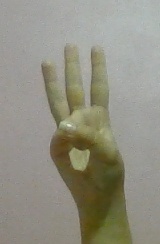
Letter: thaa